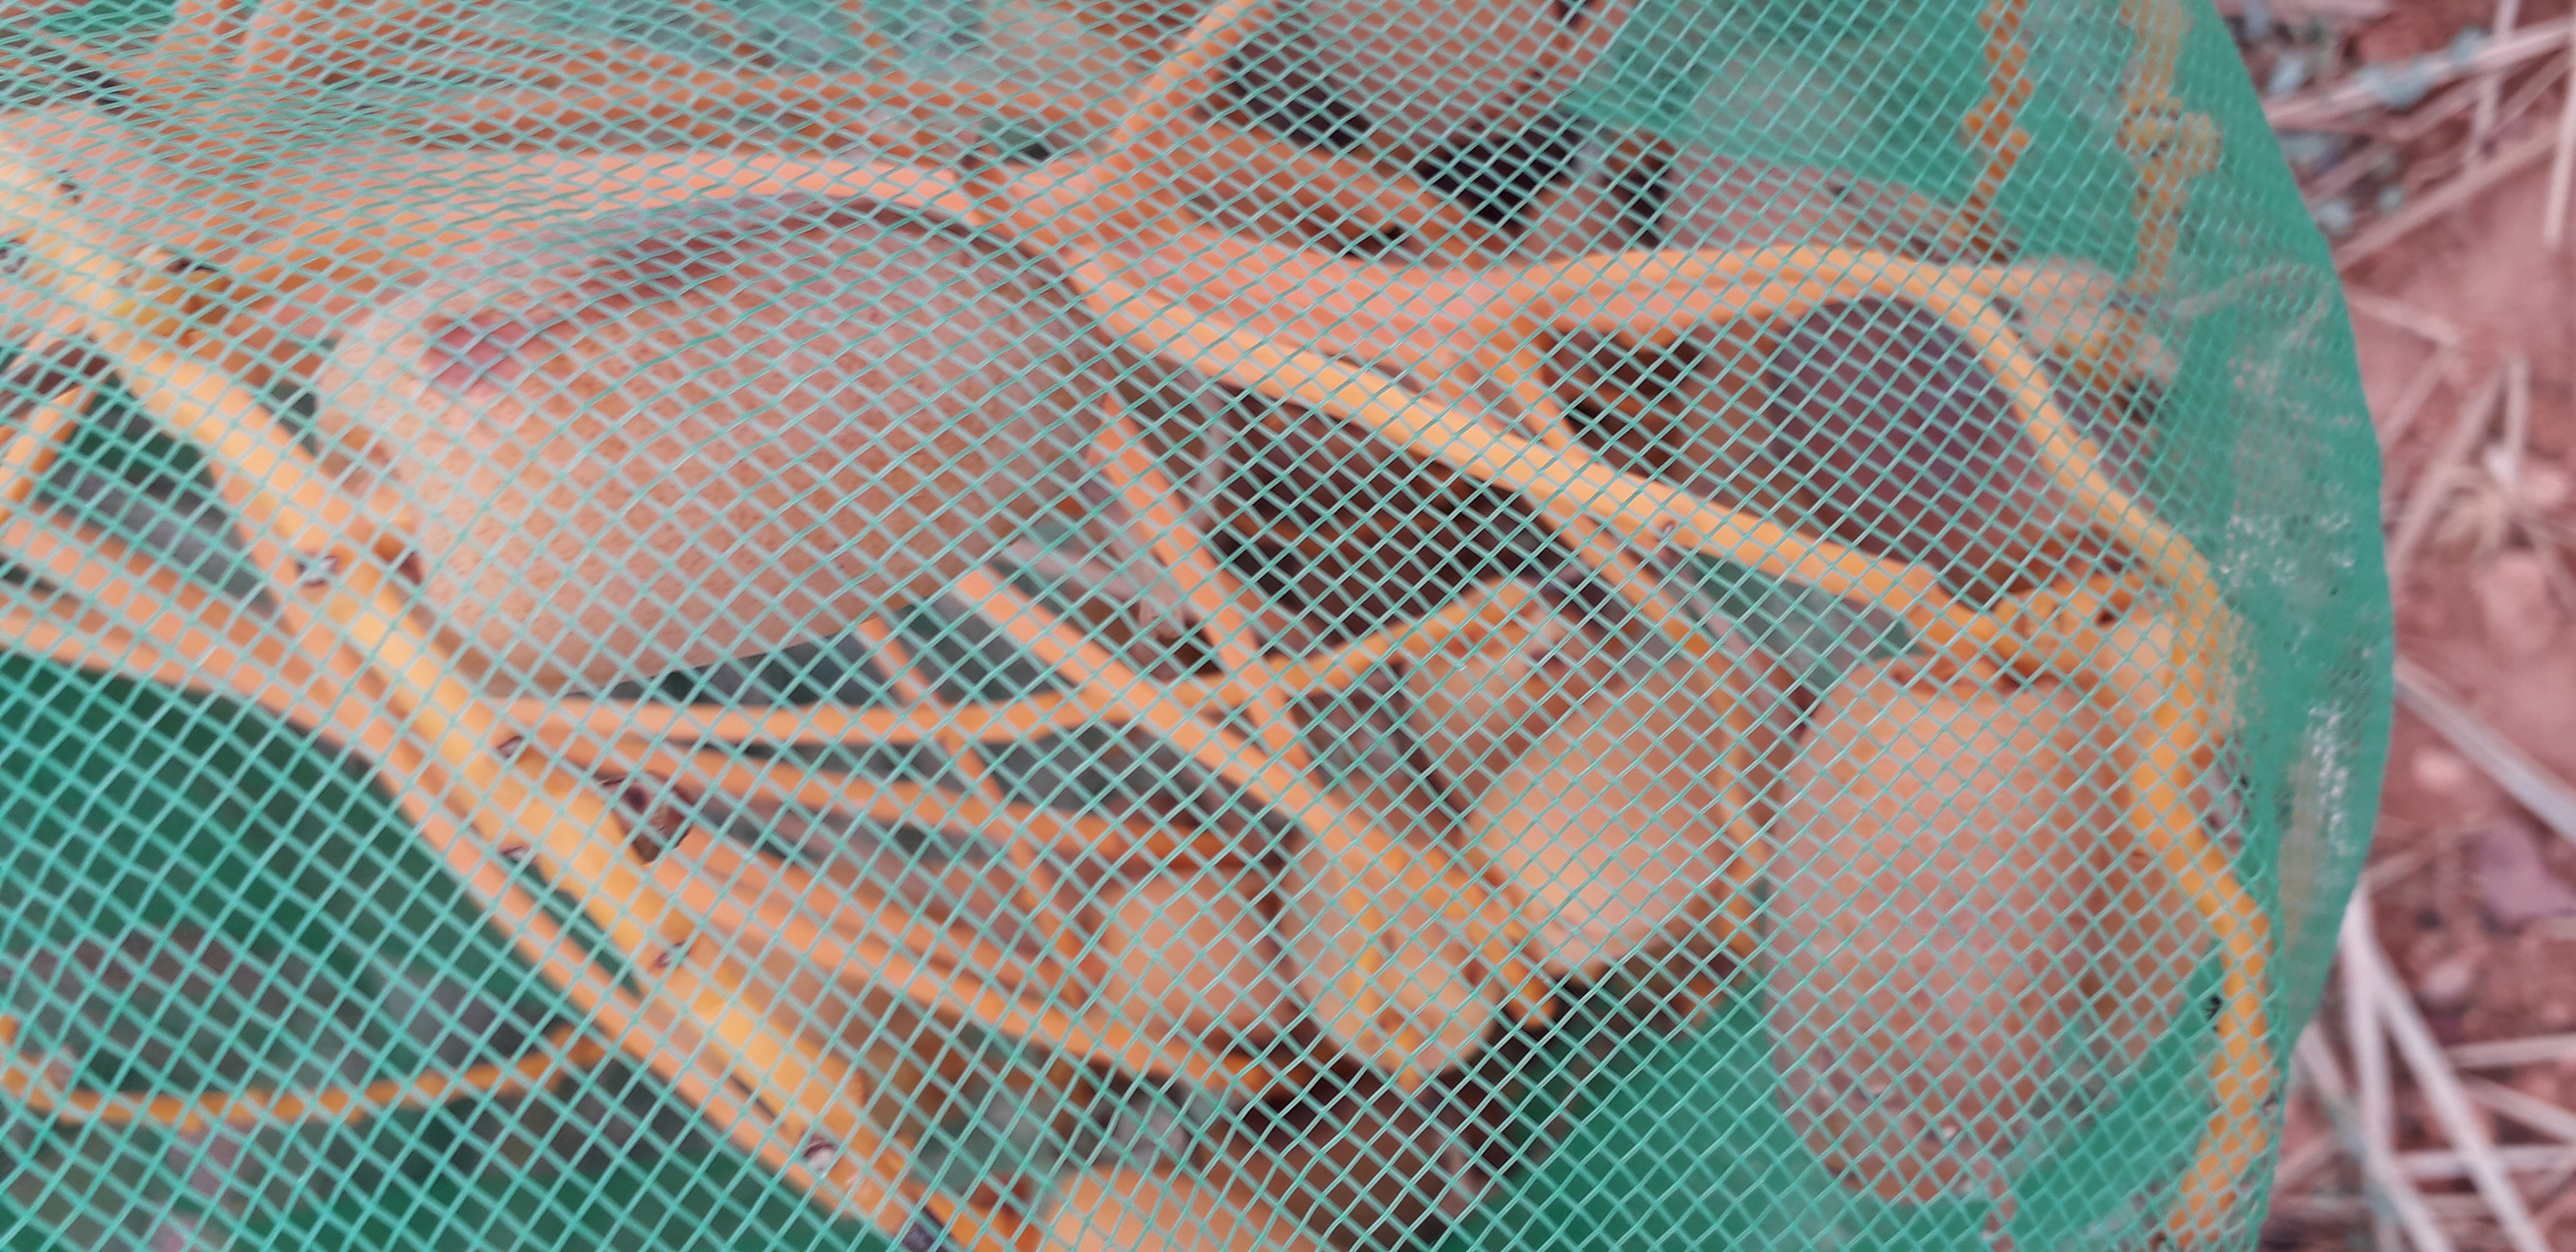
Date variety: Boumajhoul